Two Girls on Broadway

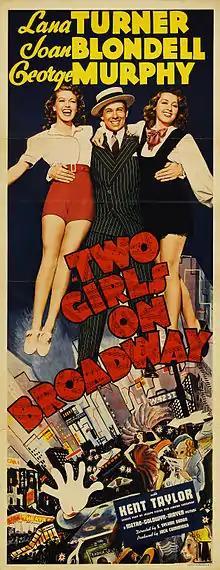
Theatrical poster

Two Girls on Broadway is a 1940 musical film directed by S. Sylvan Simon and starring Lana Turner and Joan Blondell. The film is a remake of "The Broadway Melody" (1929).